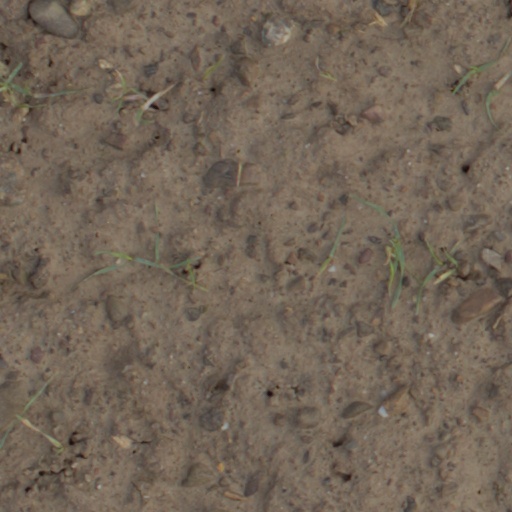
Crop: wheat